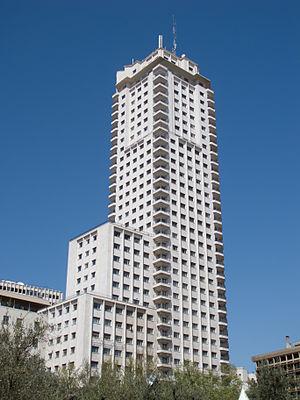
La tour de Madrid est un gratte-ciel situé dans la ville de Madrid, en Espagne.